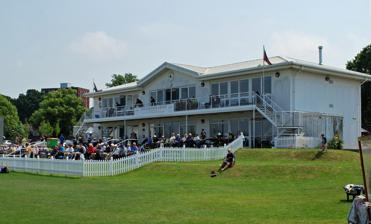
Building: County Cricket Ground, Beckenham
Country: United Kingdom
Year built: 1938
Cricket ground in Greater London, England The County Ground, Beckenham The pavilion at the County Ground, Beckenham after redevelopment Ground information Location Beckenham , London Borough of Bromley Coordinates 51°25′12″N 0°01′41″W / 51.420°N 0.028°W / 51.420; -0.028 Establishment 1920 Capacity 6,000 Owner Leander Sports and Leisure Operator Kent County Cricket Club End names City End Beckenham End International information First WODI 21 July 1993: England v New Zealand Last WODI 25 July 1993: West Indies v Denmark Team information Lloyds Bank RFC (1920–1999) Lloyds Bank Cricket Club (1931–2001) Kent Women (1949–present) Kent County Cricket Club (1954–present) South East Stars (2020–present) As of 6 September 2020 Source: Cricinfo The County Ground, Beckenham is a cricket ground in Beckenham in the London Borough of Bromley . The ground is owned by Leander Sports and Leisure and is used as an outground by Kent County Cricket Club for First XI fixtures, as well as for other matches. As of 2019 the Kent Women cricket team played the majority of their matches at the ground. The ground, which is on a 9.6 hectares (24 acres) site, was first used for first-class cricket in 1954. It hosted two matches during the 1993 Women's Cricket World Cup and has been used by Kent as a regular outground since 2003. The ground was redeveloped in 2001–02 and in 2014 and facilities include a 13 pitch square, a 2,048-seater stand, an indoor cricket school and 3G football pitches. History Housing at Beckenham, June 2016 The ground from the new stand during a One Day Cup match between Kent and Gloucestershire in June 2018 The ground was established by Lloyds Bank as its main sports ground in the London area in 1918, having developed facilities at the ground in the early 1920s. The 7 acres (2.8 ha) original site served as the base for the bank's sports clubs, including Lloyds Bank Cricket Club and Lloyds Bank RFC . The bank sold the ground, which extended to 25 acres (10 ha) at its greatest extent, to developers for almost £2 million in September 1999, and it is now operated by Leander Sports and Leisure group. The ground was first used by the Kent First XI in 1954 when it hosted a County Championship match against Gloucestershire in a low-scoring rain-affected draw. Kent had previously played home matches at Foxgrove Road in Beckenham between 1885 and 1905, and played one John Player League match at the nearby Midland Bank Sports Ground in 1970. The county have a tradition of playing at outgrounds in what is now south-east London. Until 1965 , Beckenham, along with other parts of south-east London, was part of the county of Kent , and it is treated by the club as being "Metropolitan Kent". Grounds in nearby Blackheath , Catford , Crystal Palace and Dartford have all also been used by the club in the past for a total of more than 150 matches; the first match played by the county club after its foundation in 1842 was played at White Hart Field in Bromley . The ground was used for two women's One Day Internationals during the 1993 Women's Cricket World Cup but Kent did not use it again until the 2003 season when they again played Gloucestershire in a 2003 ECB National League match and Hampshire in a 2003 Twenty20 Cup match. As of August 2022 it has hosted eight County Championship matches and 15 List A matches, but has mainly been used by Kent for Twenty20 cricket, most commonly matches against near neighbours Surrey . Notable matches include a one-day game against the touring West Indians in 2004 and the 2008 Friends Provident Trophy quarter final, a game which had to be moved from the county's usual base at the St Lawrence Ground in Canterbury due to heavy rainfall. In 2017 a new Kent record for the highest partnership for any first-class wicket was set by Sean Dickson and Joe Denly who made 382 runs for the second wicket against Northants . Kent's total score of 701 for 7 declared was their second highest in any first-class match and their highest on a home ground. Dickson's score of 318 was the second highest score in Kent's history and only the third score of 300 or more to have been made by a Kent player for the county. It is the highest individual score made on a home ground by a Kent player. The County Ground is also used by Kent's second XI and junior sides as well as being the main ground used by the Kent Women cricket team . Two matches in May 2017 saw Sri Lanka play Scotland in preparation for the 2017 Champions Trophy and West Indies A played India A in a four-day first-class match on the ground in July 2018. Ground development The new stand at Beckenham, June 2016 New buildings at Beckenham, June 2016 As a result of the sale of the ground in 1999, its main gates, which are a war memorial commemorating the members of Lloyds Bank who died in World War I and World War II , were removed and stored at the bank's Lombard Street headquarters in central London. They have since been moved to the sports ground at the bank's management training centre in Solihull . Following the sale of the ground, the facilities were redeveloped by Leander Sports and Leisure, working with Kent and Bromley London Borough Council . A new pavilion was constructed with the aim of turning the ground into a centre of excellence for sports in south-east London. The plans were backed by the Ken Livingstone , the Mayor of London at the time. Initial plans were for Kent to return to the ground during 2001, although the first match played at the newly developed ground was in 2003. As part of the development 42 flats were built on the site which is designated as Metropolitan Open Land . Kent's matches at Beckenham were partly supported by Bromley Council from 2006. Further redevelopment of the ground took place in 2014, partly to provide the opportunity to increase revenue from non-cricket activities as the site was making a loss for the cricket club. Kent had played no matches on it in 2013 and would have pulled out of the ground if the development had not gone ahead. They returned in 2015 with six days of cricket scheduled, including a County Championship match and two NatWest t20 Blast fixtures. The £30 million redevelopment has seen the club open a new indoor cricket centre and a function centre and the ground now features a permanent 2,048-seat spectator stand and all-weather sports facilities. The ground adjoins the training facilities used by Crystal Palace Football Club who make some use of the all-weather facilities on the site. A new digital scoreboard has been installed at the ground and the outfield has been improved. The ground owners, Leander Sports and Leisure, built 48 houses on part of the site in order to fund the redevelopment which includes a number of year-round facilities including an indoor cricket school, 3G football pitches and a physiotherapy clinic. Redevelopment was seen as essential in order to keep the ground as a financially viable cricketing venue, with the aim of developing a significant base for Kent in the north-west of the county, to develop younger cricketers and as a general sports development hub in metropolitan Kent. Kent took an initial 20-year lease on the ground and have the aim of further developing the ground in the future. In February 2024 Kent's Chief Executive Simon Storey confirmed that the club were exploring the possibility of hosting a third-London based side in The Hundred at Beckenham, amid plans for an expansion from an 8-team to a 10-team competition. Transport The ground is around 0.5 miles (0.80 km) north of Beckenham town centre with the main entrance on the Worsley Bridge Road. The A2015 road runs 220 metres (0.14 mi) to the east of the ground whilst the Mid-Kent railway line is around 300 metres (0.19 mi) to the west. Lower Sydenham railway station and New Beckenham railway station , on the Mid-Kent line, Beckenham Hill railway station on the Catford Loop Line and Beckenham Junction station on the Chatham Main Line and Tramlink are all located within 1 mile (1.6 km) of the ground. The ground is on London Buses route 54 and route 352. Around 350 car parking spaces are available on the ground on match days. Records on the ground As of August 2024, nine first-class, 19 List A and 23 Twenty20 men's matches have been held on the ground. Other than one first-class match between West Indies A and India A in July 2018, all of these matches have featured Kent as the home team. Two women's One Day International matches were held at the ground in 1993, the ground has been used by Kent's women's side and the South East Stars , one of the eight regional sides in English domestic women's cricket, have played matches on it. The ground has tended to produce "flat, white wickets" which favour batting and a number of Kent's batting records have been set on the ground. All records last updated 15 May 2022 First-class cricket Highest total: 701/7 declared by Kent against Northants , 2017 Lowest total: 110 by Gloucestershire against Kent, 1954 Highest partnership: 382, 2nd wicket by SR Dickson and JL Denly , for Kent against Northants, 2017 Highest individual score: 318, SR Dickson for Kent against Northants, 2017 Best bowling in an innings: 6/55, AC Shireff for Kent against Gloucestershire, 1954 Best bowling in a match: 7/69, SP Kirby for Gloucestershire against Kent, 2009 Kent's record partnership for any wicket in first-class cricket, second highest team score in first-class cricket and second highest individual score in first-class cricket were all set on the ground in July 2017 against Northants . The score of 701/7 declared set the team's highest score on a home ground and included only the third triple-century scored by a player playing for Kent, Sean Dickson's 318 runs. The best bowling in a match for Kent was the 7/74 taken by Azhar Mahmood against Gloucestershire in 2009. List A cricket Kent fielding during the One Day Cup match against Gloucestershire in June 2018 Highest total: 405/4 by Durham against Kent, 2021 (50 over match) Highest partnership: 242, 1st wicket by G Clark and A Lees , for Durham against Kent, 2021 Highest individual score: 141 not out , G Clark for Durham against Kent, 2021 Best bowling: 6/25, DI Stevens for Kent against Surrey, 2018 The highest List A score on the ground was set by Durham in 2021. Their score of 405/4 surpassed the previous best, Kent's 384/8 against Surrey in June 2018 which had equalled Kent's highest List A score and set a new record for their highest score in a 50 over match and against a first-class county. Darren Stevens' 6/25 taken in the match against Surrey are the best bowling figures on the ground. The match also saw Kent record their highest margin of victory in terms of runs in List A cricket, winning by 220 runs. The highest individual score on the ground is the 181 scored by Hampshire batsman Tom Prest in 2021. In 2021 Durham's Graham Clark , who scored 141 not out , and Alex Lees scored 242 runs for the first-wicket against Kent, a new record for any wicket on the ground in List A cricket. Twenty20 cricket Highest total: 204/5 by Kent against Essex , 2008 Highest partnership: 135, 2nd wicket by JL Denly and Azhar Mahmood , for Kent against Gloucestershire, 2011 Highest individual score: 106 * , Azhar Mahmood for Kent against Gloucestershire, 2011 Best bowling: 5/17, Wahab Riaz for Kent against Gloucestershire, 2011 Kent's match against Gloucestershire in 2011 saw the only T20 century scored on the ground, Azhar Mahmood scoring 106 not out as Kent won by eight wickets. Wahab Riaz, in his debut for the county, took the only T20 five-wicket haul on the ground which included Kent's second T20 hat-trick . Wahab's figures of 5/17 remained Kent's best T20 bowling figures until 2017 when Adam Milne took 5/11 against Somerset at Taunton . See also List of Kent County Cricket Club grounds Notes